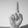
ASL letter: D